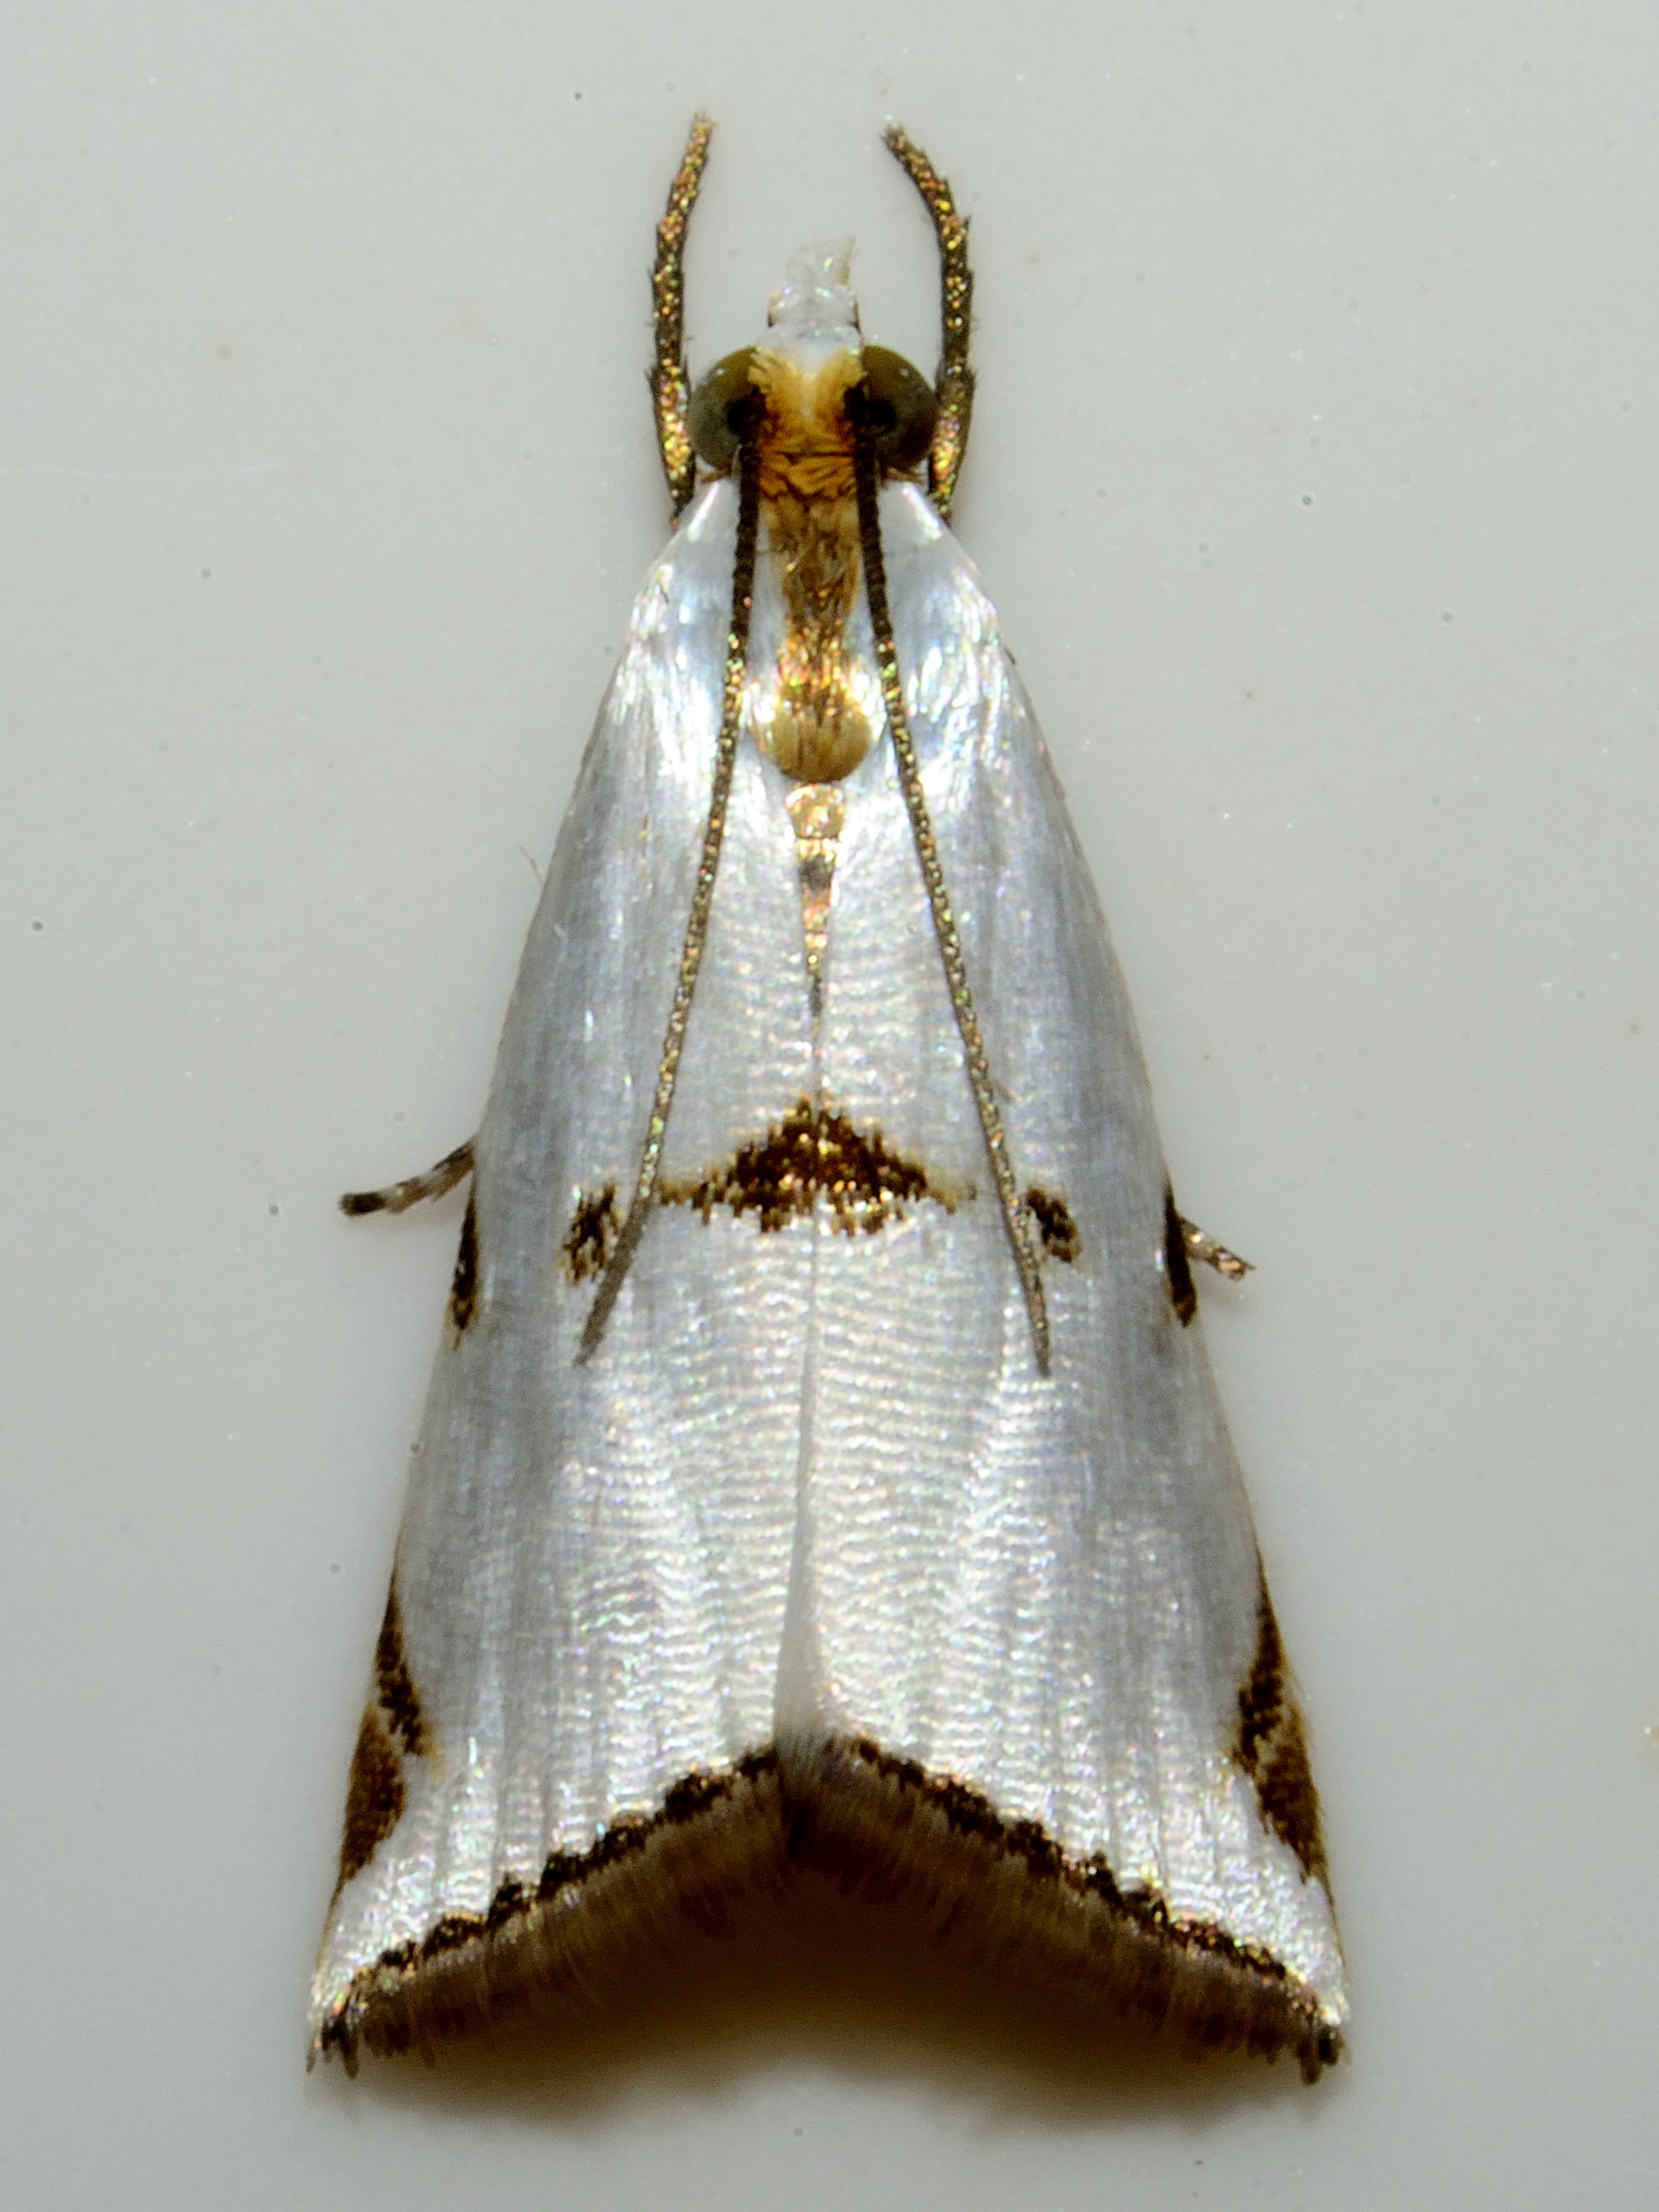
wing, white, golden, insect, moth, butterfly, invertebrate, mariposa, blanca, dorada, pollinator, moths and butterflies